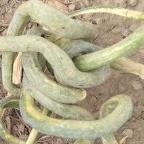
Crop: Onion
Condition: virosis-d